Barry T. Hynes

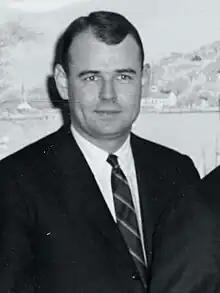
Hynes in 1964

Barry T. Hynes is an American politician who served as a Boston City Councilor and as Boston's City Clerk.